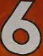
Number: 6